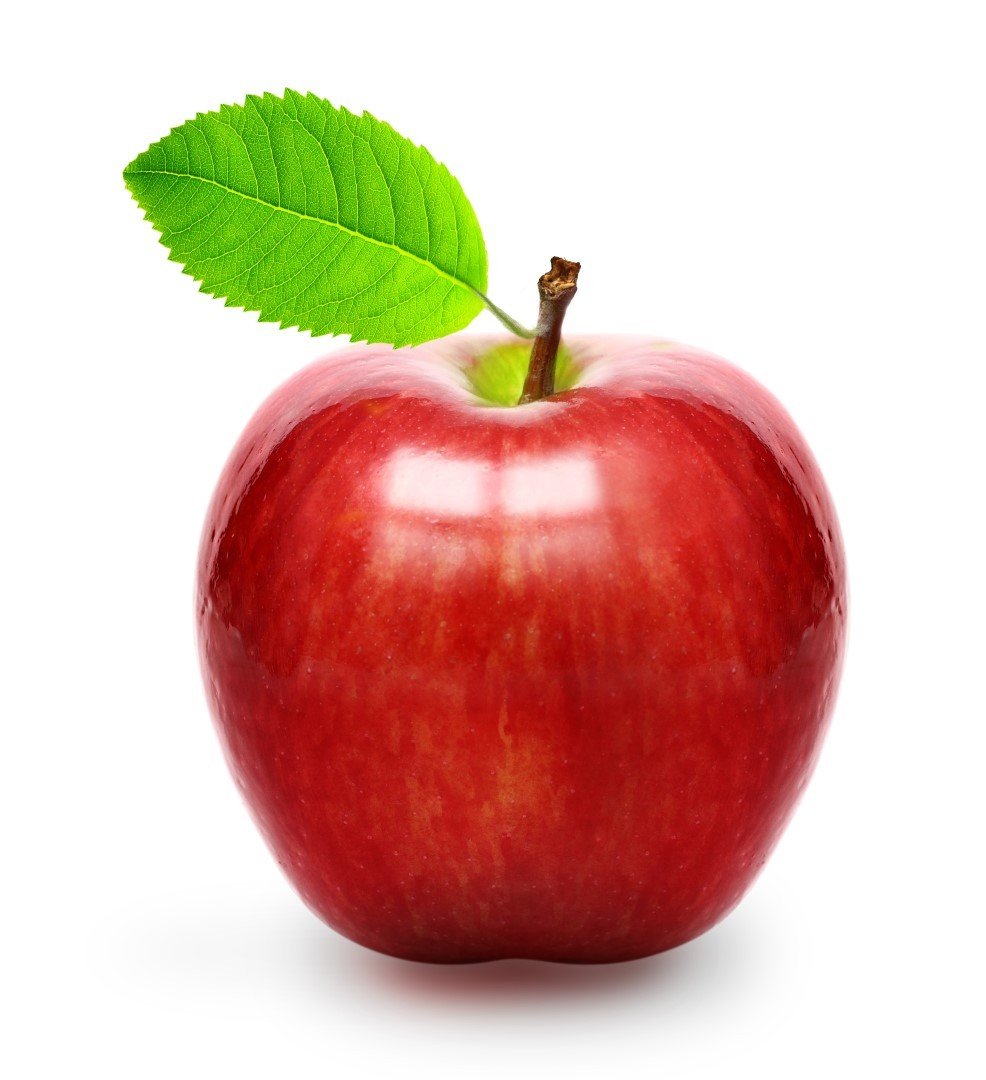
Label: Apple